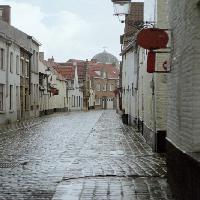
Weather: cloudy or overcast